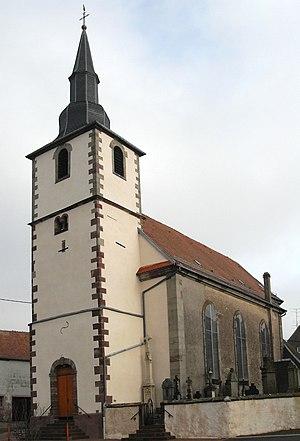
L'église Saint-Denis à Hérange, côté à l'ouest
Hérange est une commune française située dans le département de la Moselle en région Grand Est.